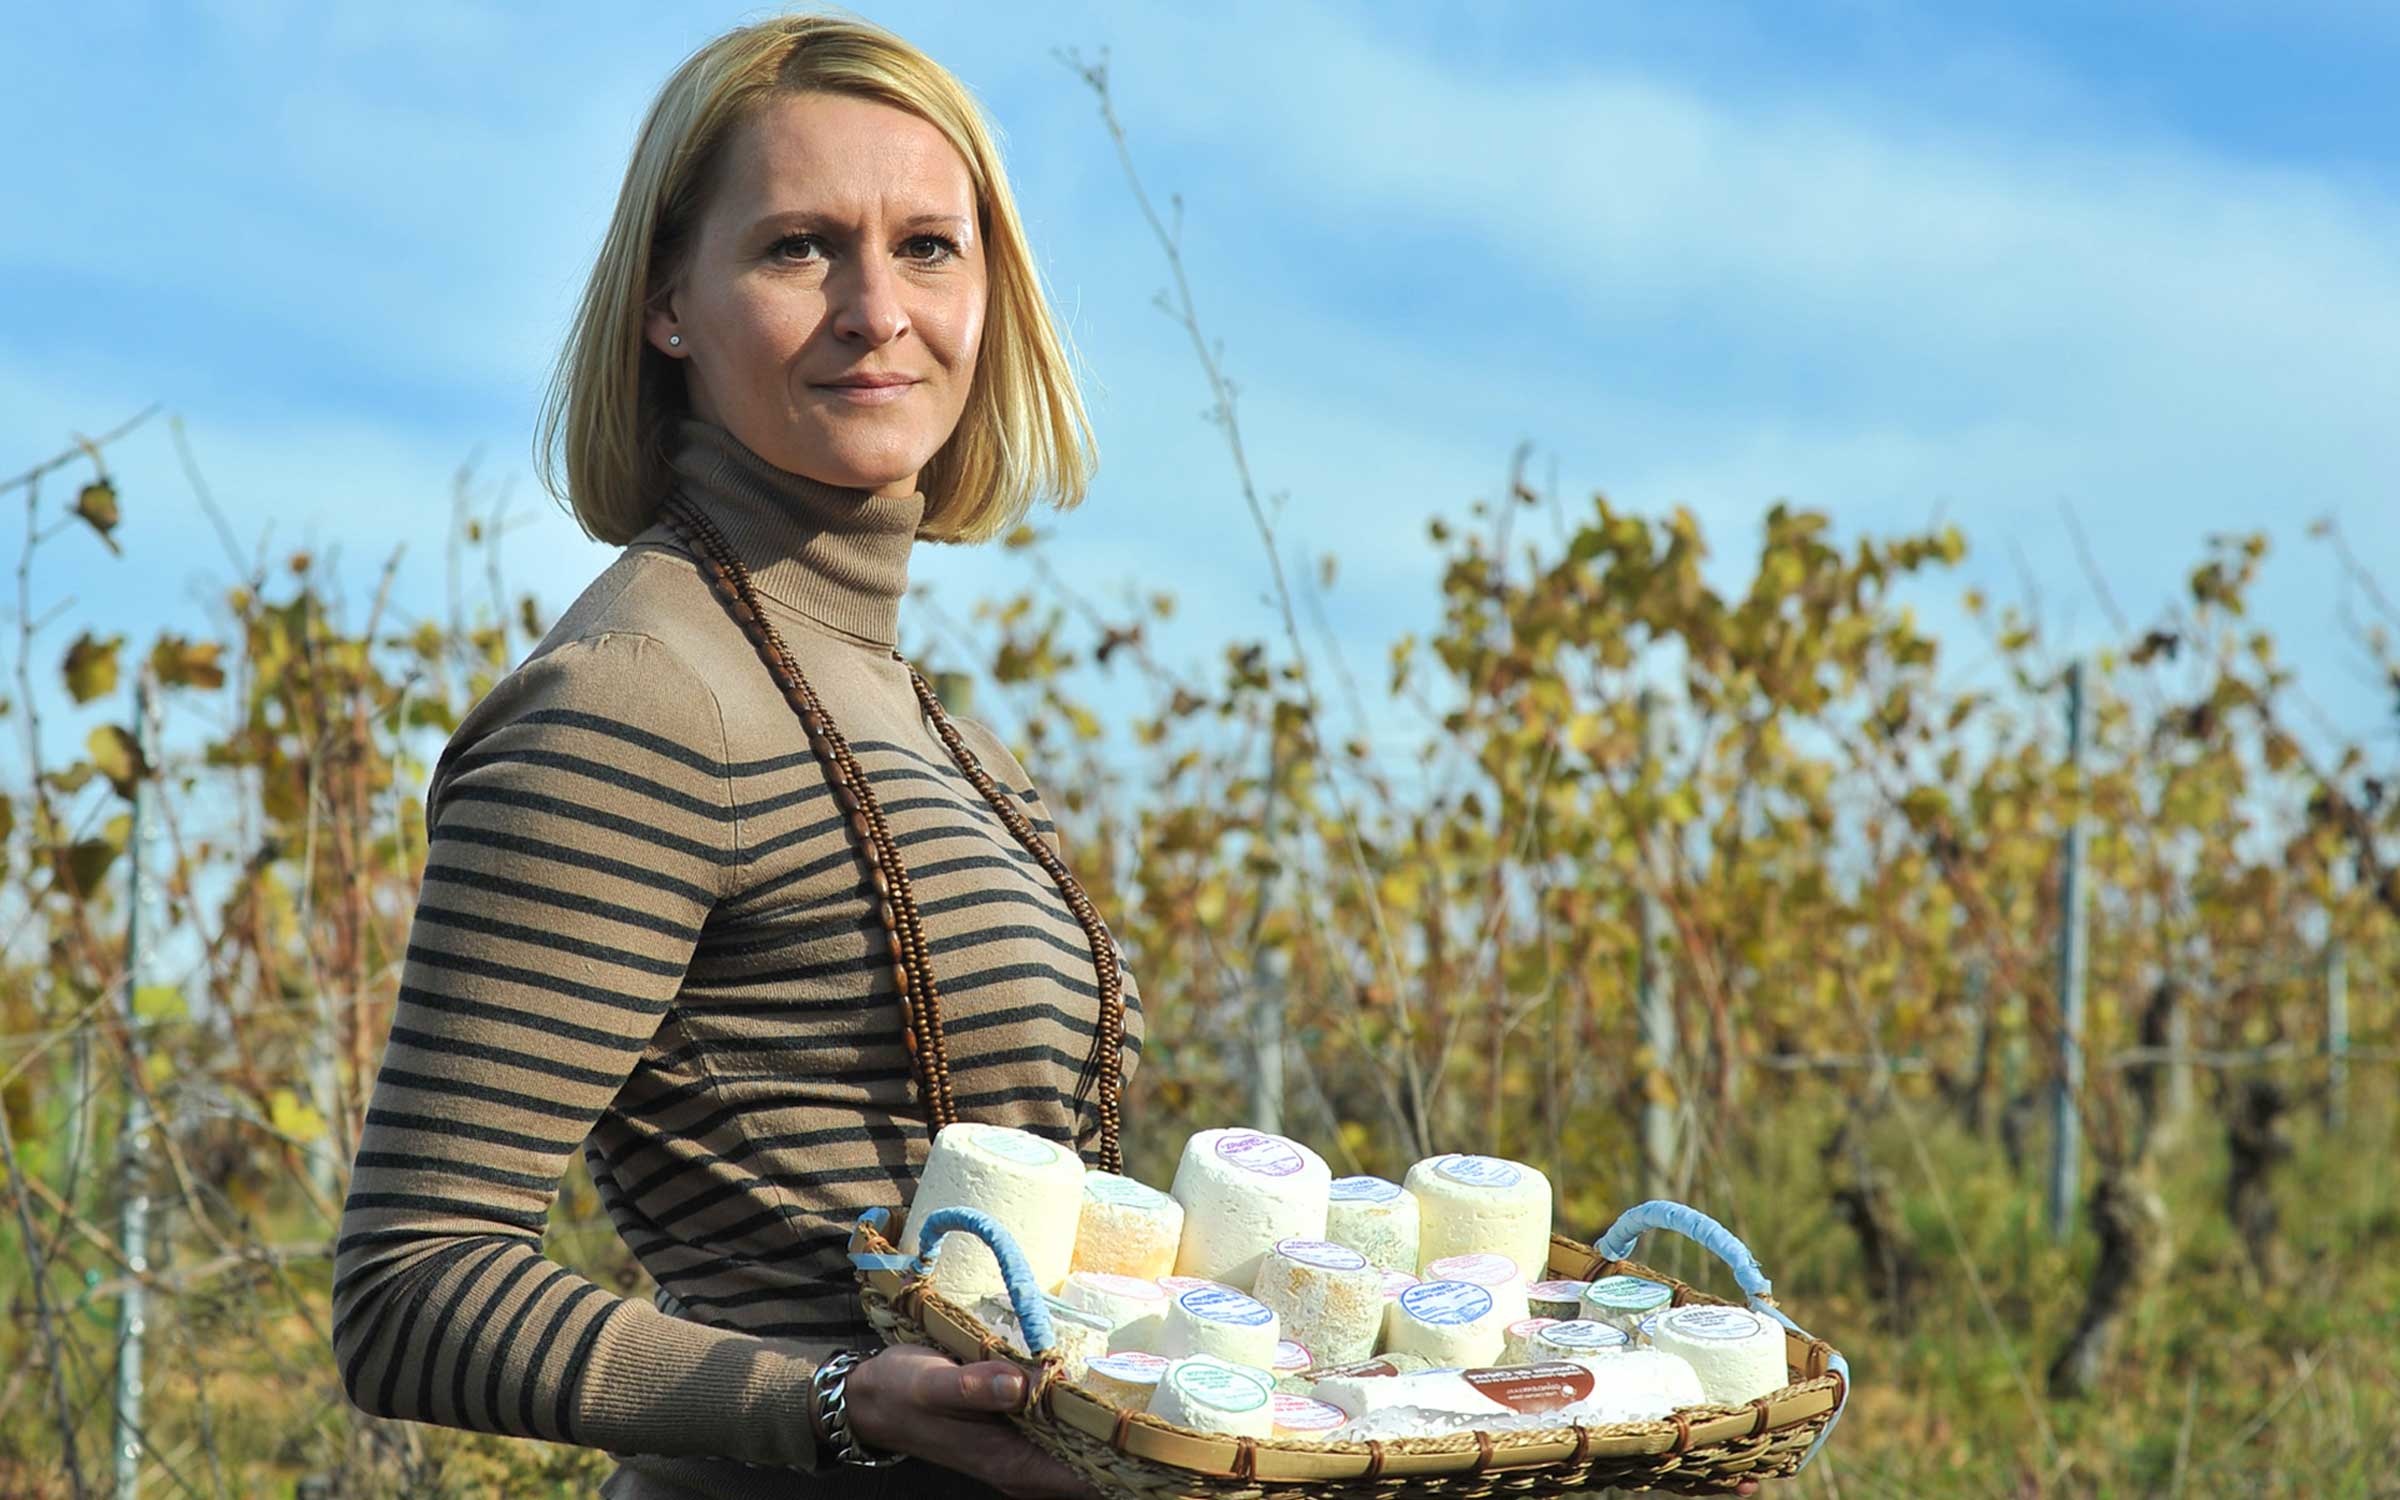
person, food, spring, sitting, sense, portrait photography, human positions